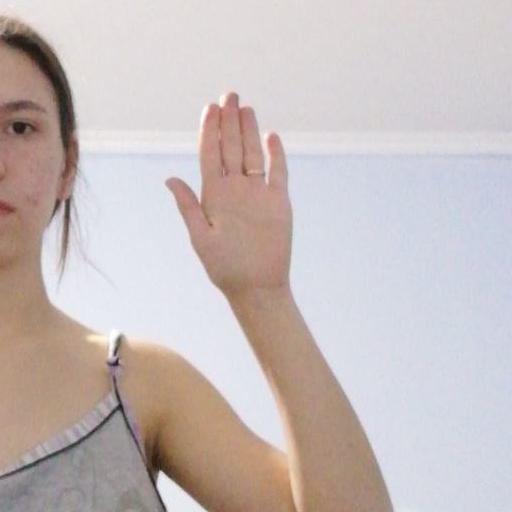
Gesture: stop